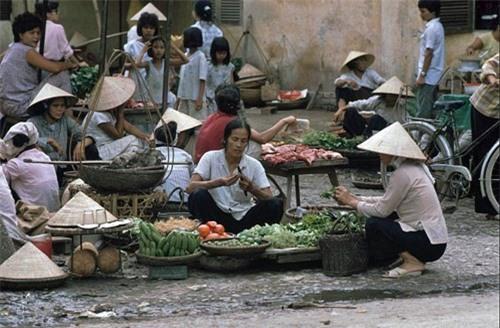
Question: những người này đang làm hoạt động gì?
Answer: họp chợ